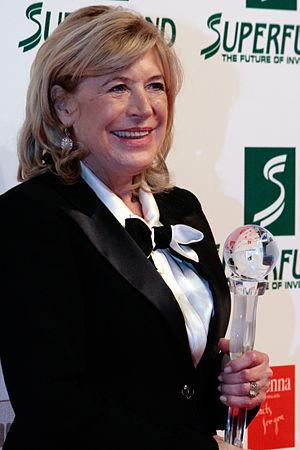
Marianne Faithfull est une chanteuse et actrice britannique.